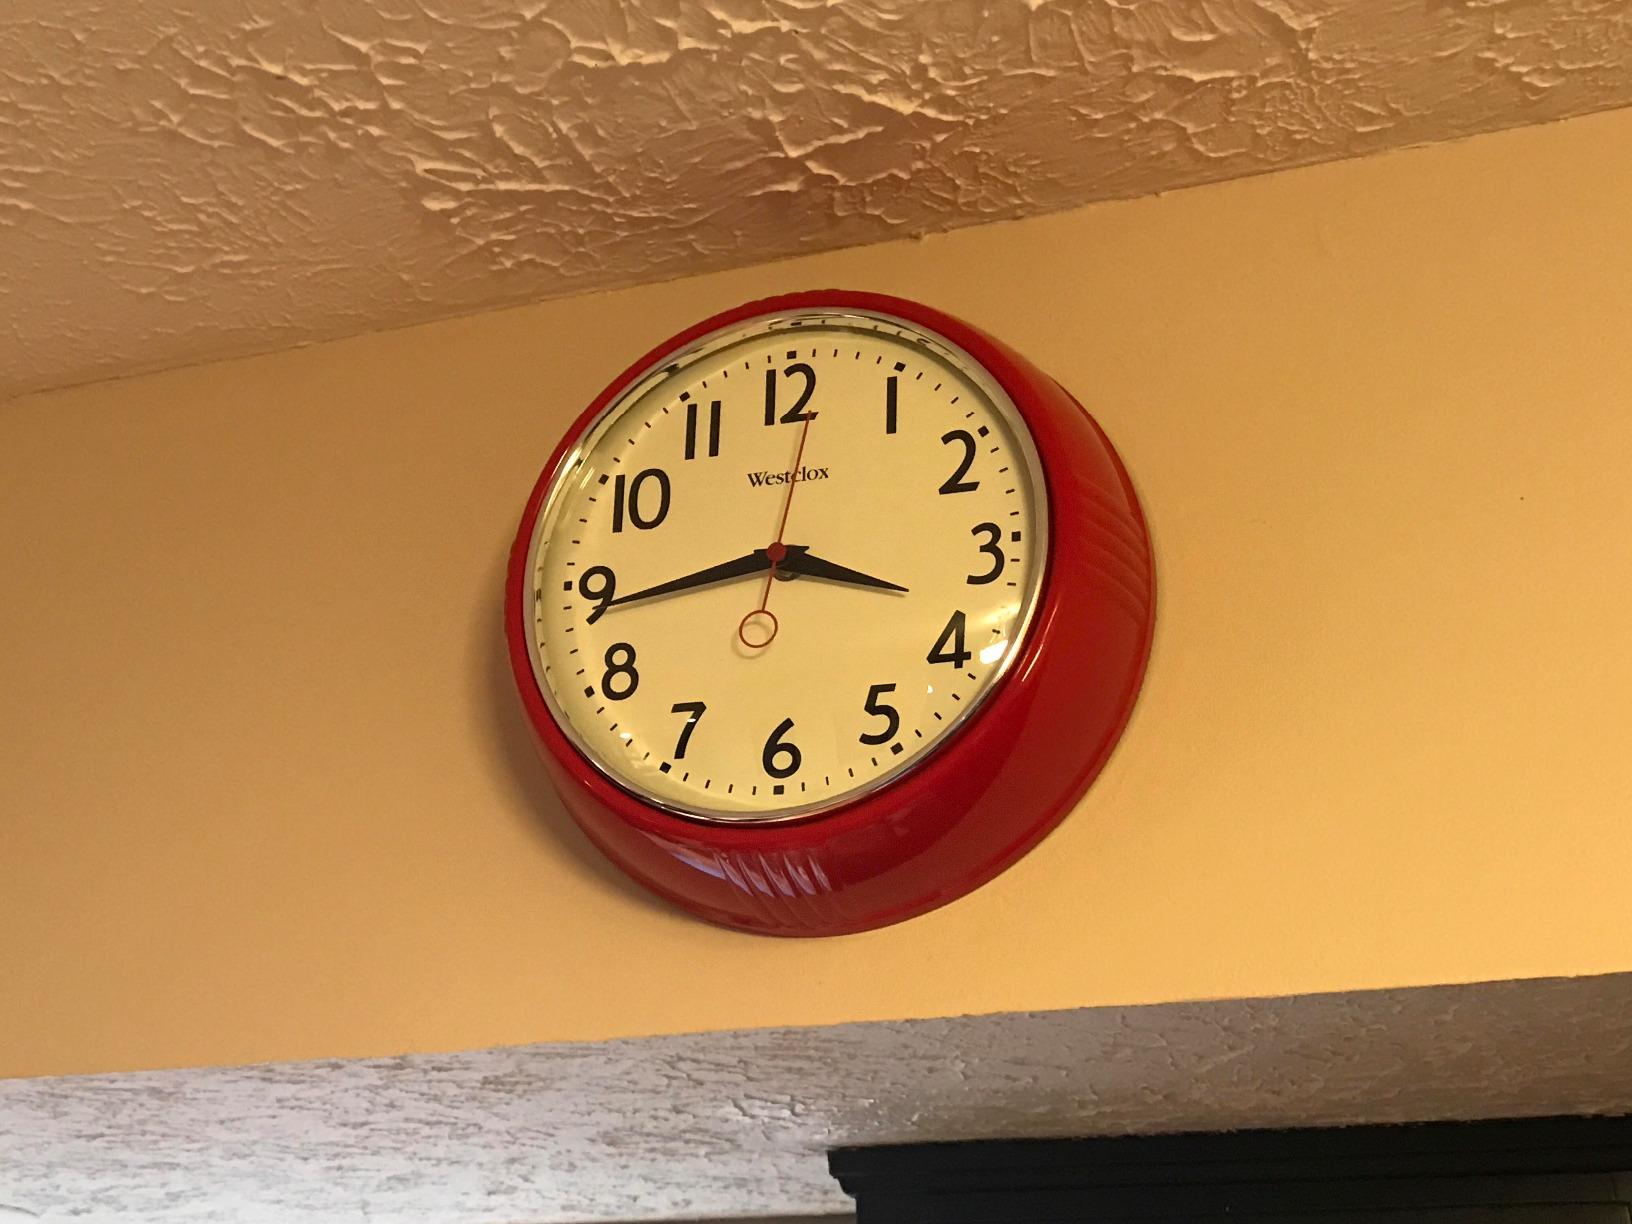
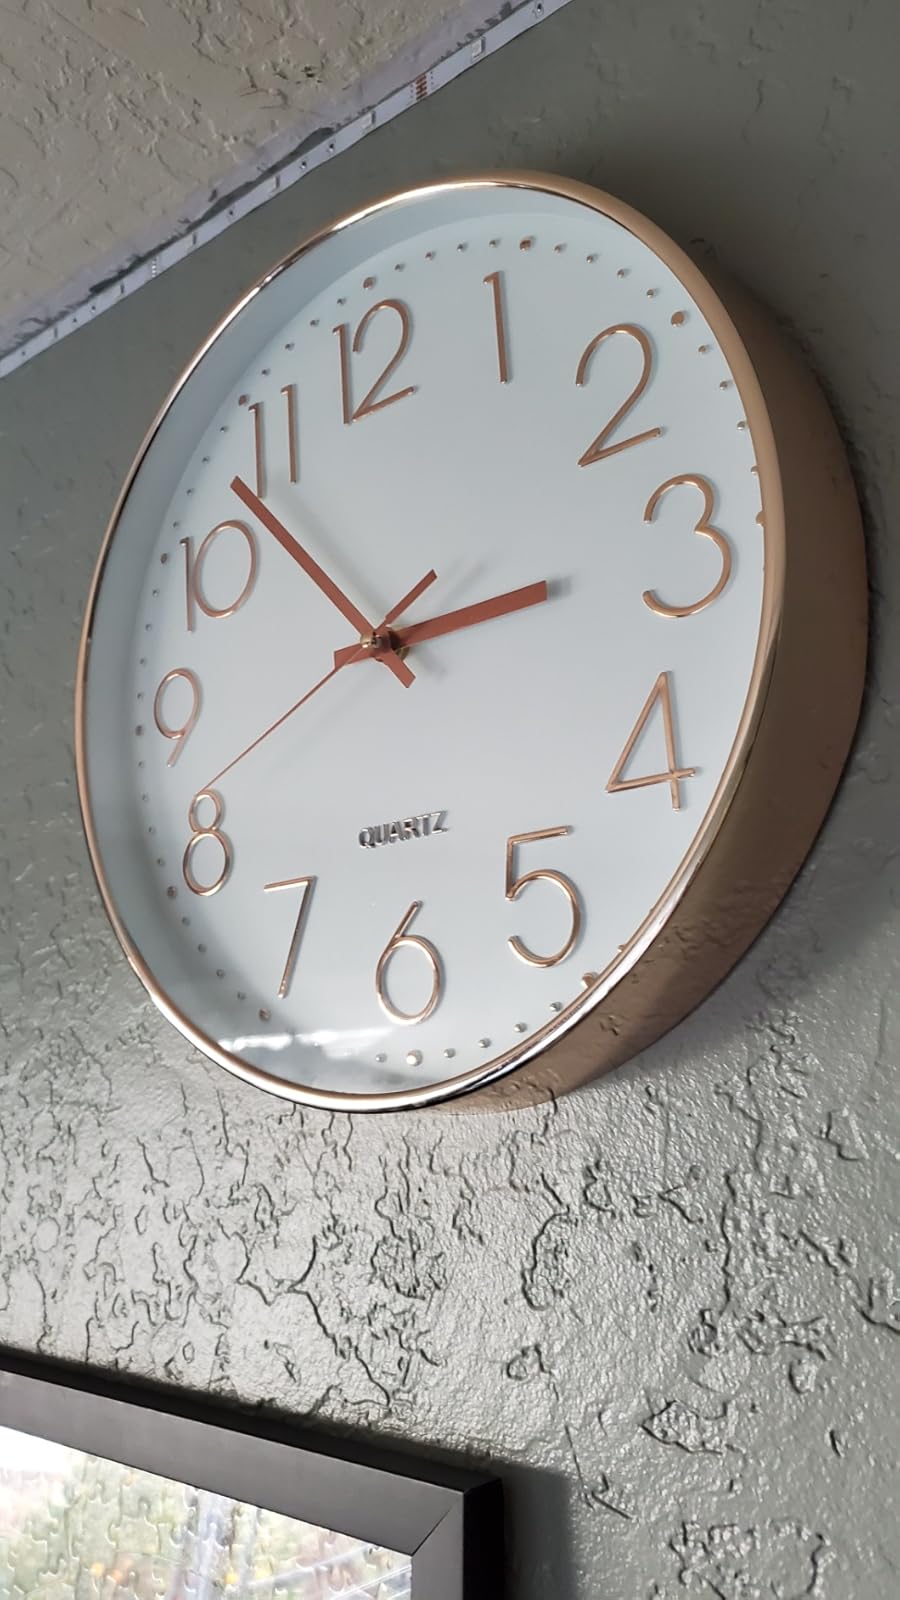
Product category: clock
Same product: no